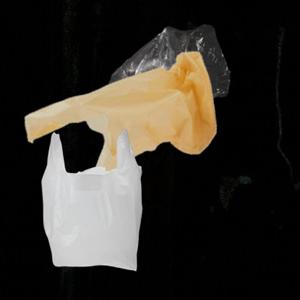
Label: plasticbags